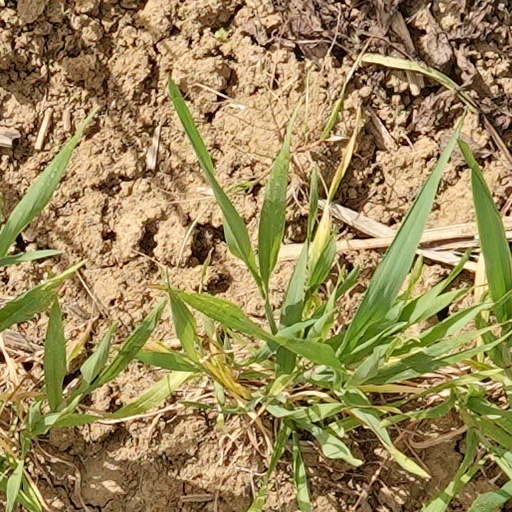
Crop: wheat